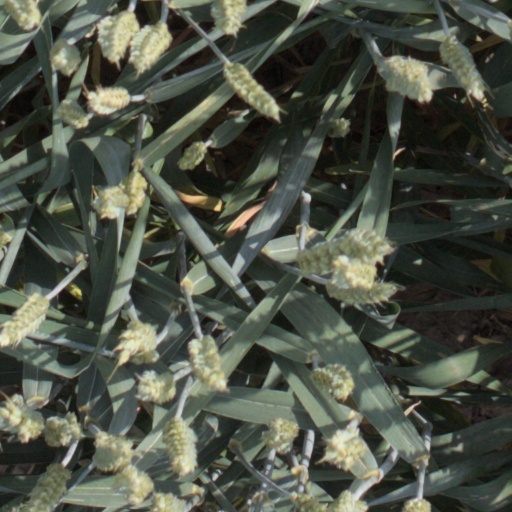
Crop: wheat